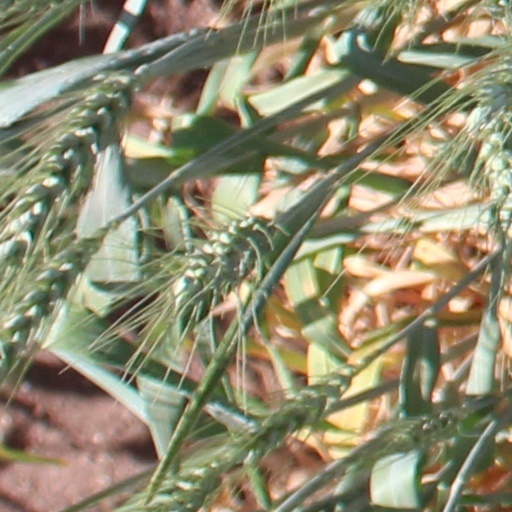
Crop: wheat